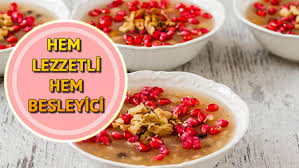
Yemek: asure